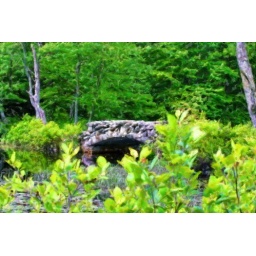
bridge over water 3_Painting 1024x683